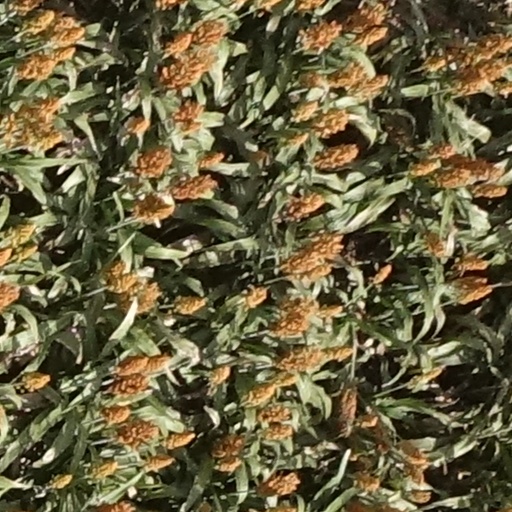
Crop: sorghum